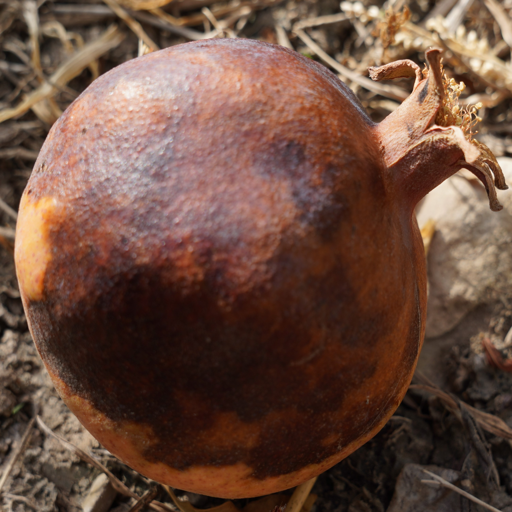
Label: Colletotrichum spp